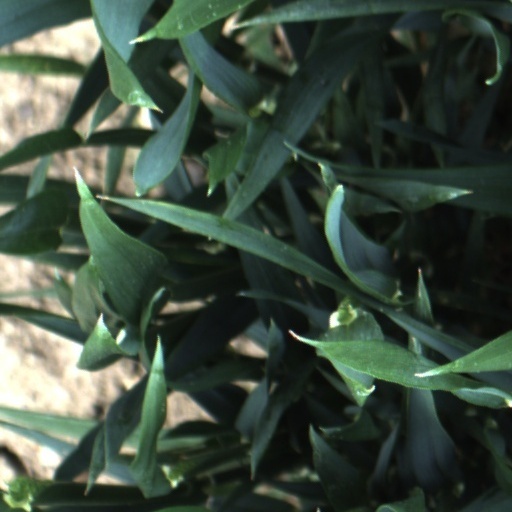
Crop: wheat